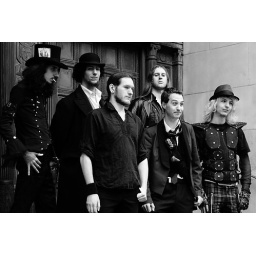
Spotted in water street on a photo ' shoot, took some of my own with a high ISO.